1982 British Saloon Car Championship

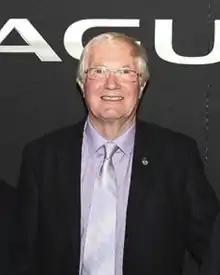
Win Percy successfully defended his title to become the 1982 BSCC champion, winning three consecutively.

The 1982 RAC Tricentrol British Saloon Car Championship was the 25th season of the championship. The championship was open to saloon cars complying with FIA Appendix J Group 1 regulations. Win Percy won his third consecutive title, this time driving a class C Toyota Corolla. In doing so, he became the fourth driver to win three BSCC championships.